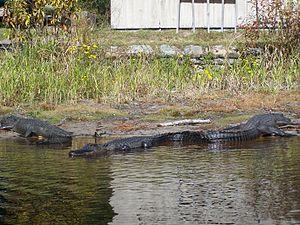
Célèbres alligators américains dans le marais national d'Okefenokee, en Géorgie aux États-Unis.
Cet article recense les zones humides des États-Unis concernées par la convention de Ramsar.
Les marais d'Okefenokee est un marécage rempli d'une tourbe peu profonde, de 438 000 acres s'étendant sur les deux États américains de Géorgie et de la Floride. Une grande partie du marais est protégée par le Refuge faunique national Okefenokee et le Okefenokee Wilderness.